Answer in natural language. Is black colour armchair behind black basic chair? Choose between the following options: yes or no
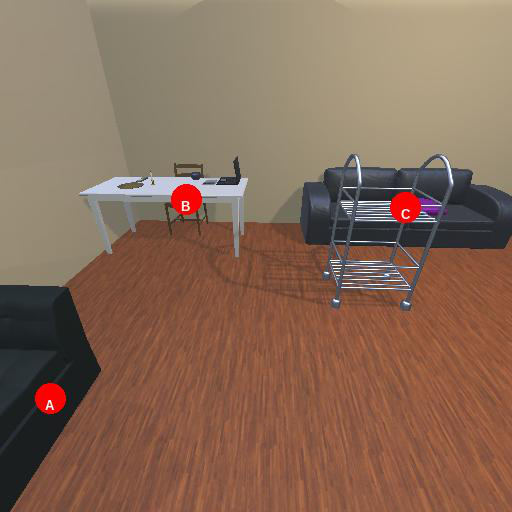
<answer>no</answer>